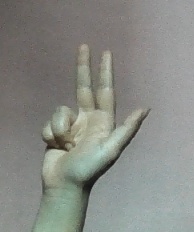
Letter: al